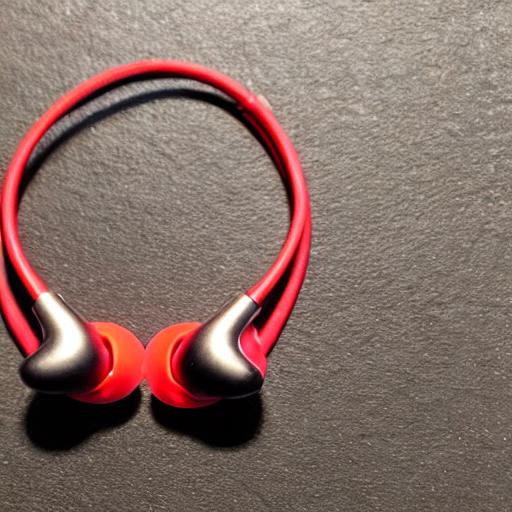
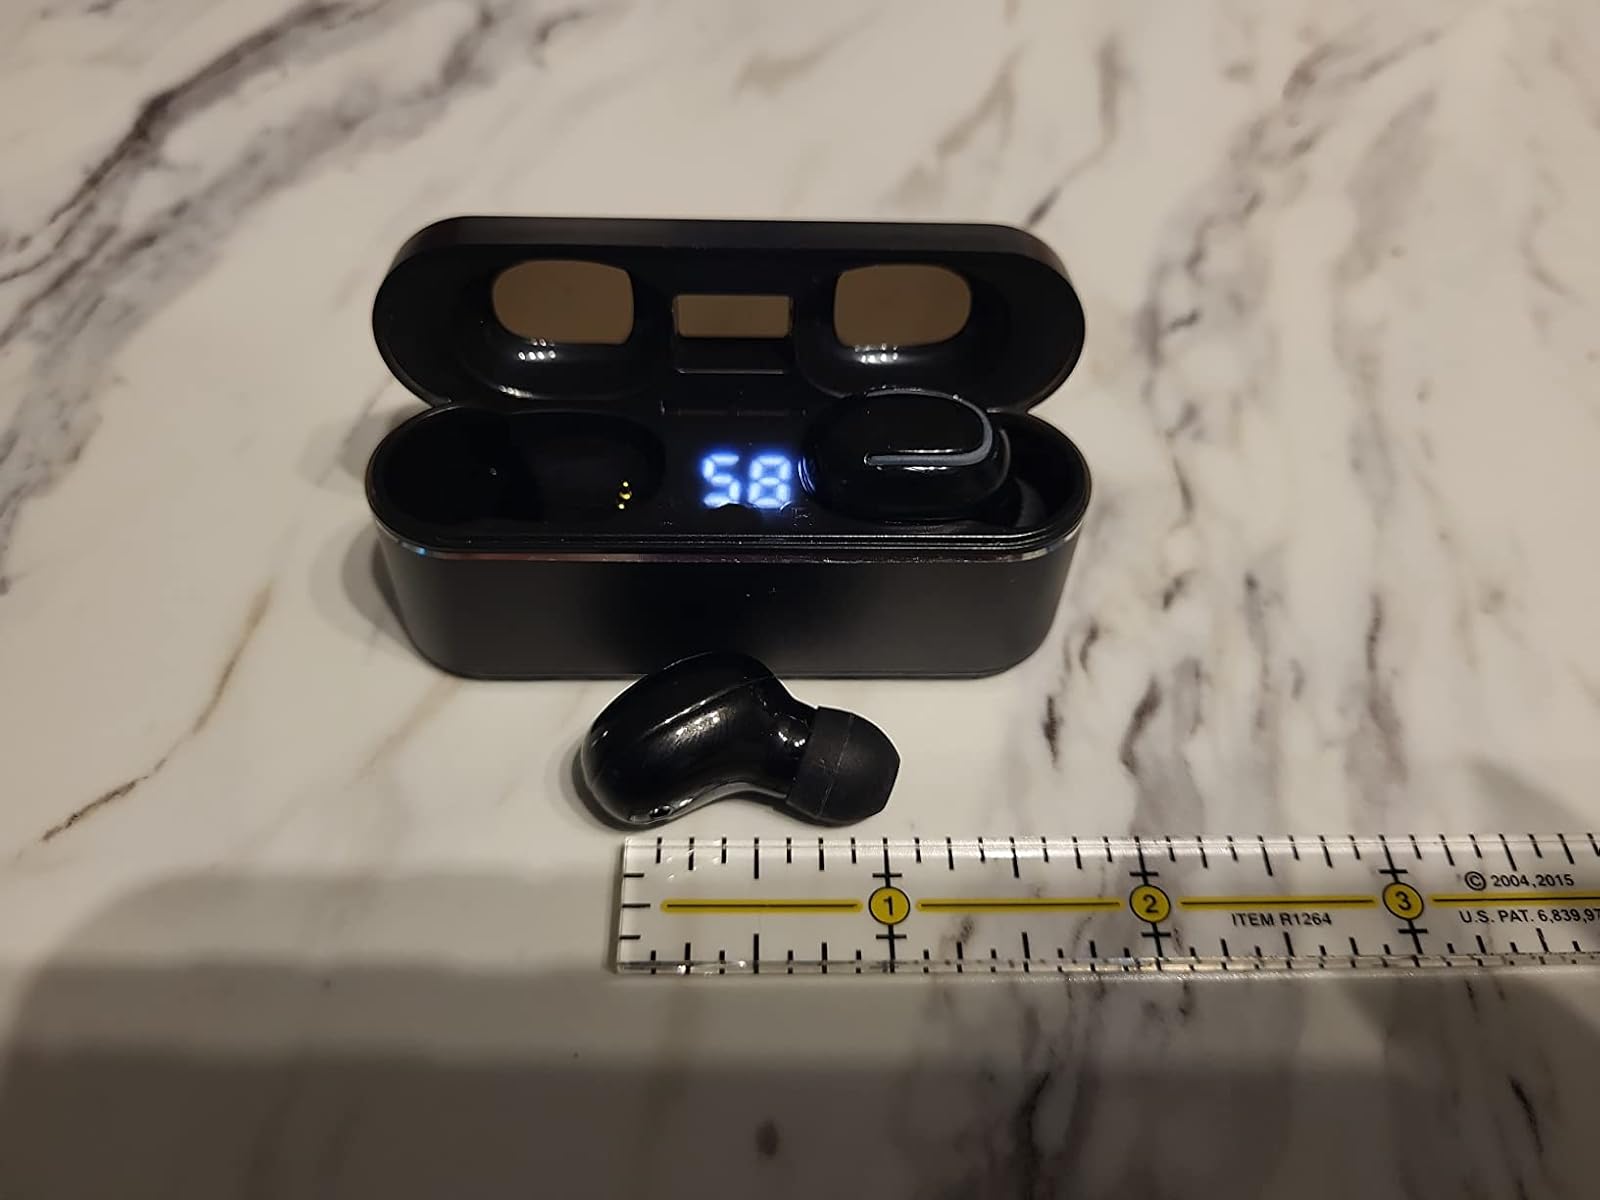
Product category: earbuds
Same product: no